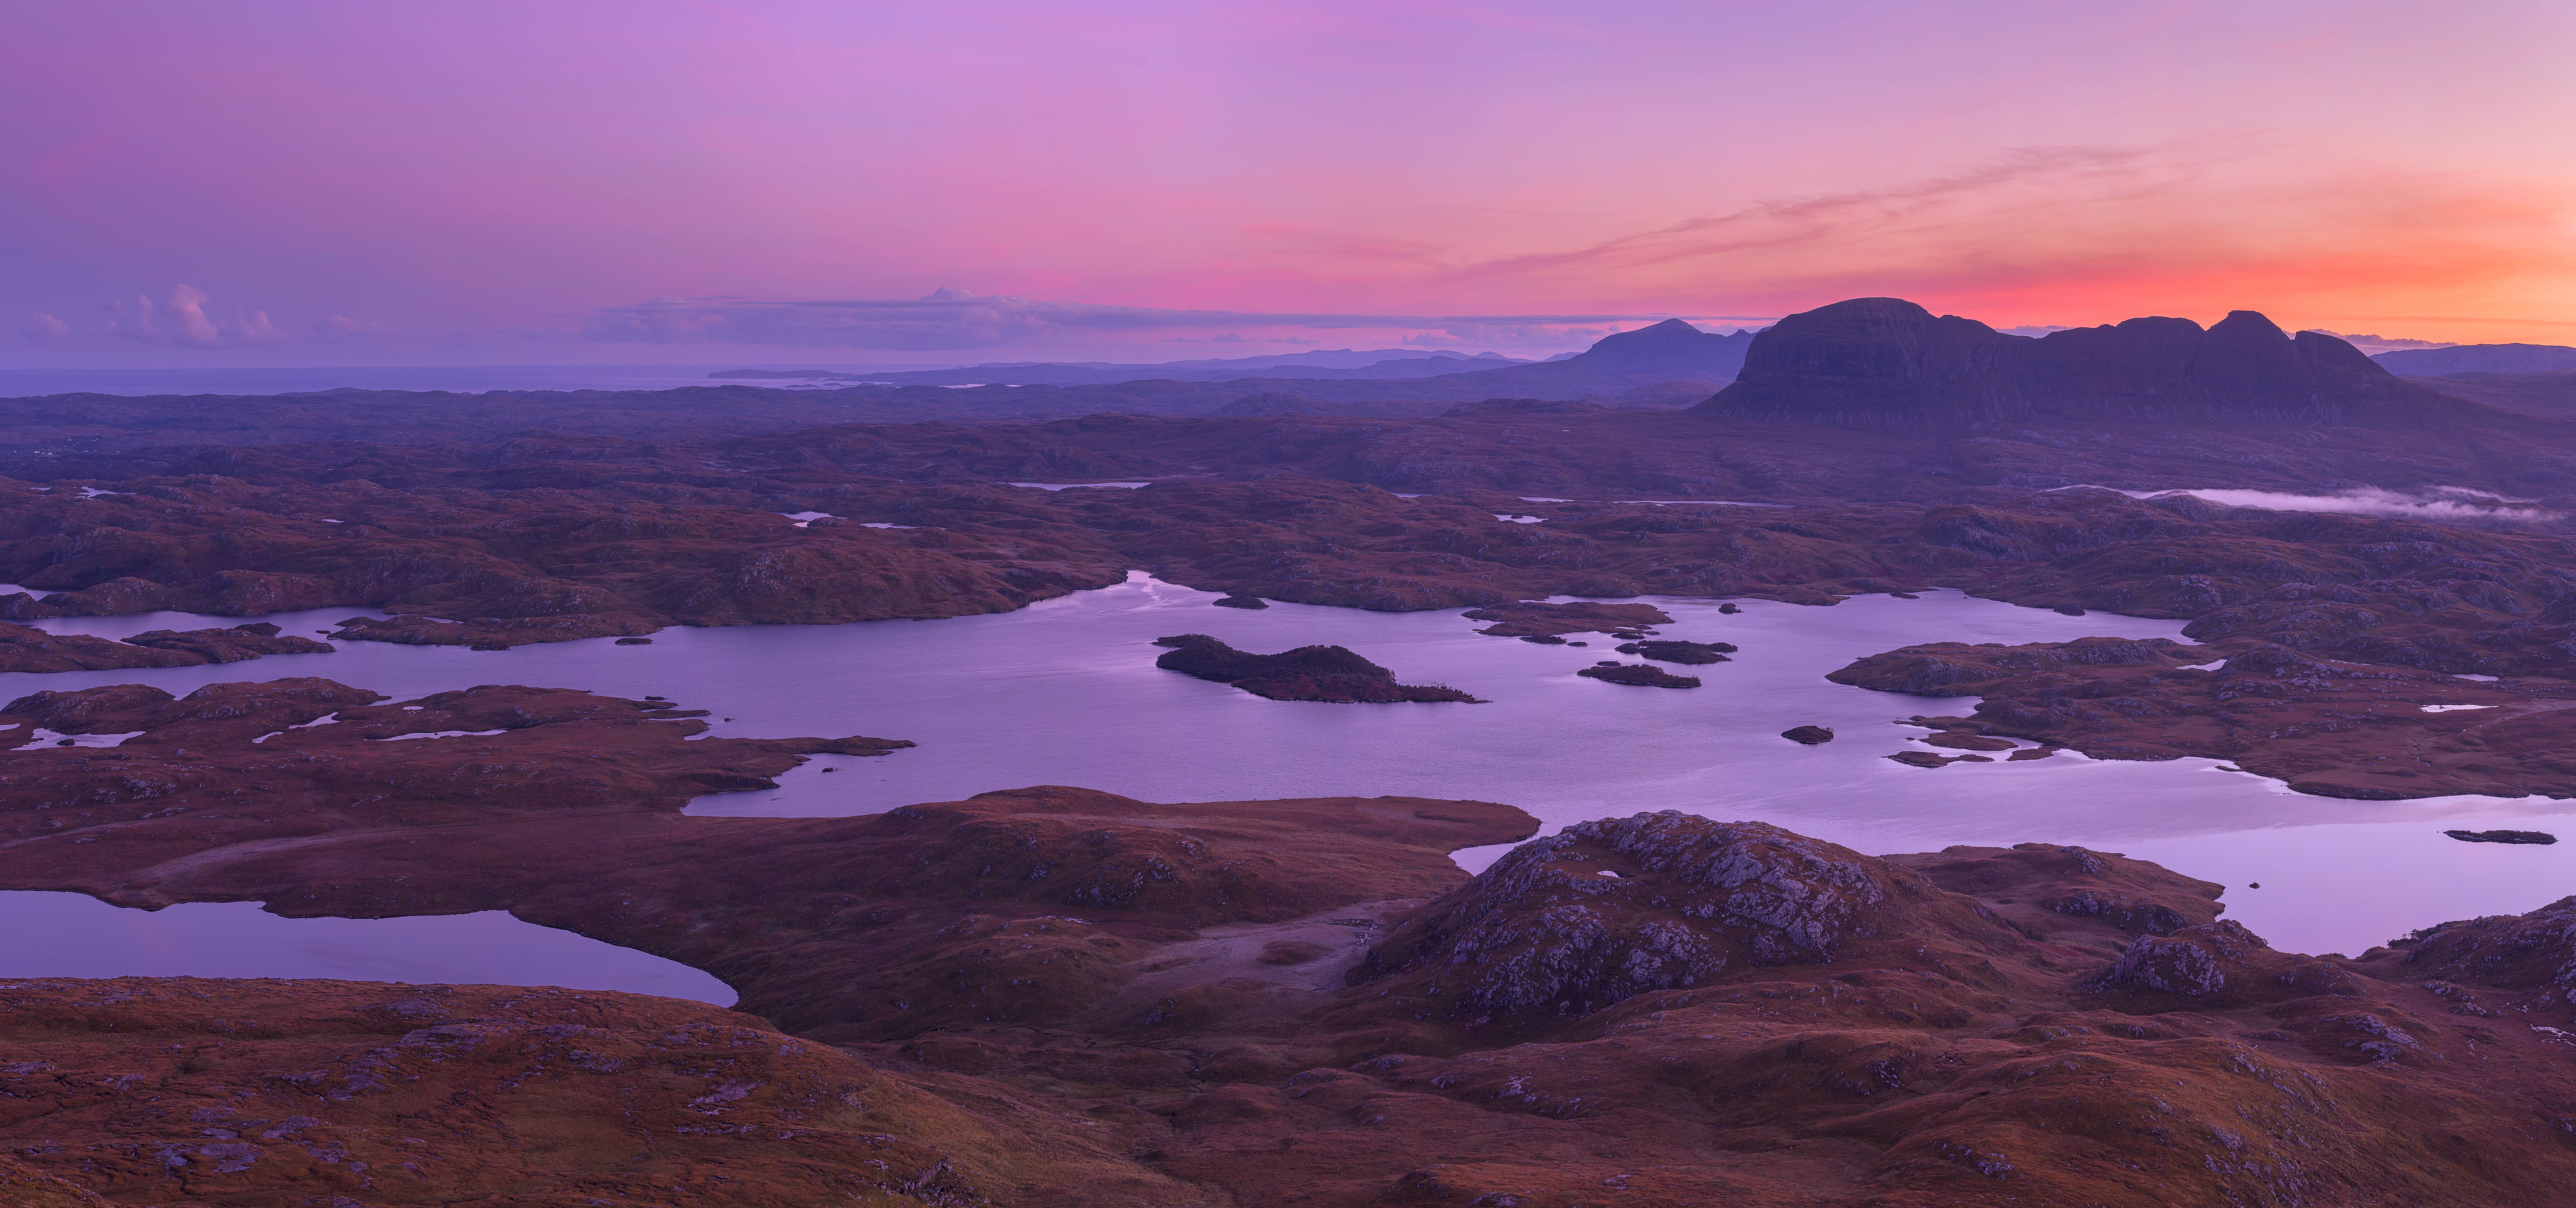
landscape, sea, coast, rock, horizon, wilderness, mountain, cloud, sunrise, sunset, morning, lake, dawn, dusk, evening, reflection, plain, cool image, plateau, canon6d, scotland, fell, i, loch, highlands, westhighlands, northwesthighlands, suilven, canoneos6d, stacpollaidh, quinag, lochsionasgaig, stacpolly, tundra, landform, geographical feature, atmospheric phenomenon